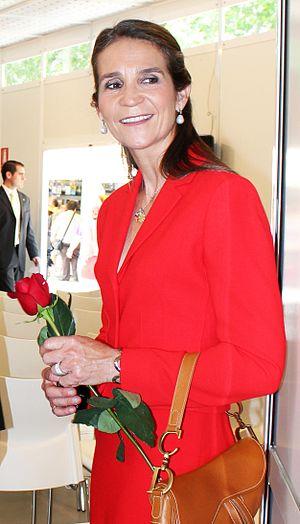
Hélène, infante d’Espagne et duchesse de Lugo lors de la «
La famille royale d'Espagne est composée du titulaire de la couronne, qui porte le titre de roi ou de reine d'Espagne, de son conjoint, prince ou reine consort, de ses enfants et de ses parents.
Le titre de duchesse de Lugo est un titre de la maison royale d'Espagne dont l'usage a été autorisé par le roi Juan Carlos Iᵉʳ en faveur de sa fille l'infante Elena de Borbón le 3 mars 1995, à l'occasion de son mariage avec Jaime de Marichalar y Sáenz de Tejada.
Elena de Borbón y Grecia, née Elena María Isabel Dominica de Silos de Borbón y Grecia le 20 décembre 1963 à Madrid, est la fille aînée du roi Juan Carlos Iᵉʳ d'Espagne et de la reine Sofía de Grèce.